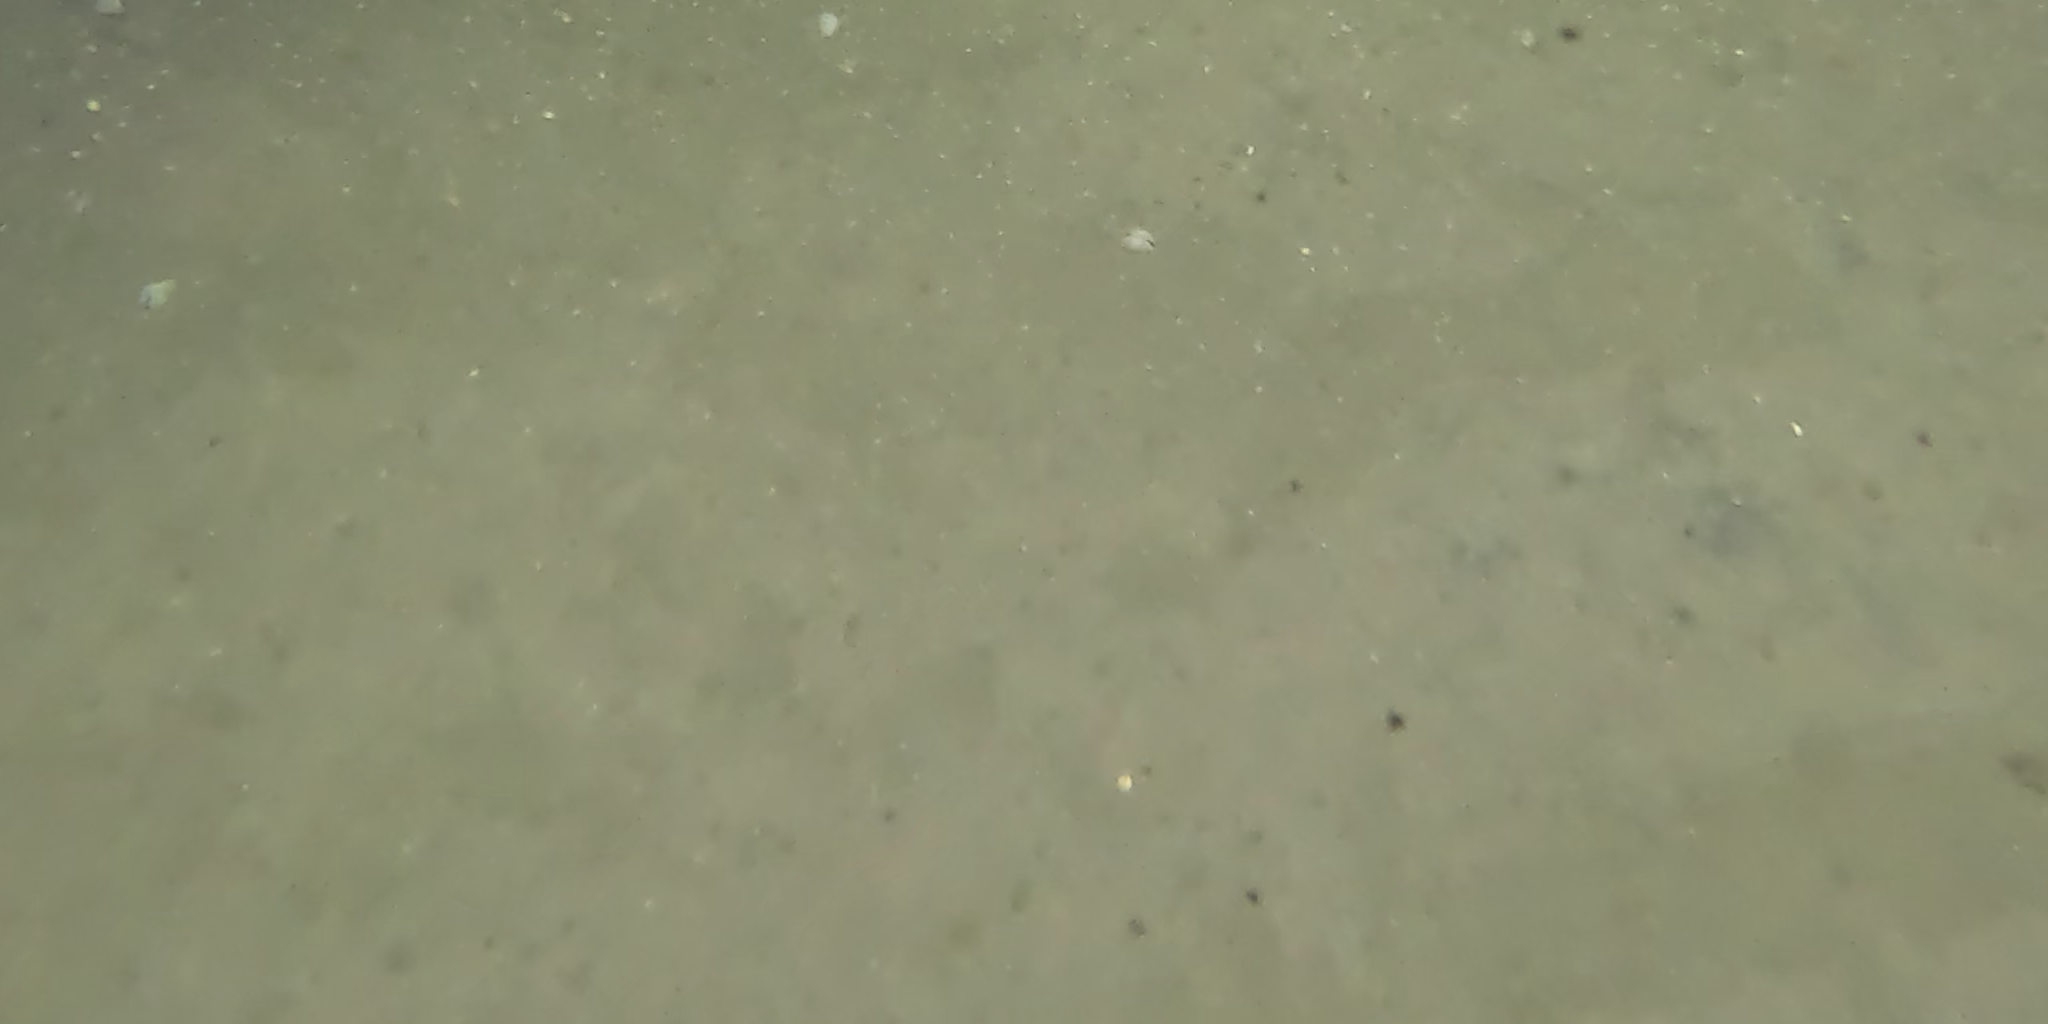
Seabed habitat: sand